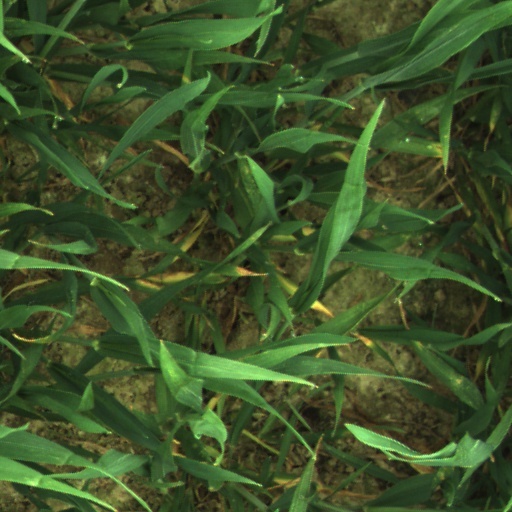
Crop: wheat